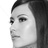
Emotion: neutral